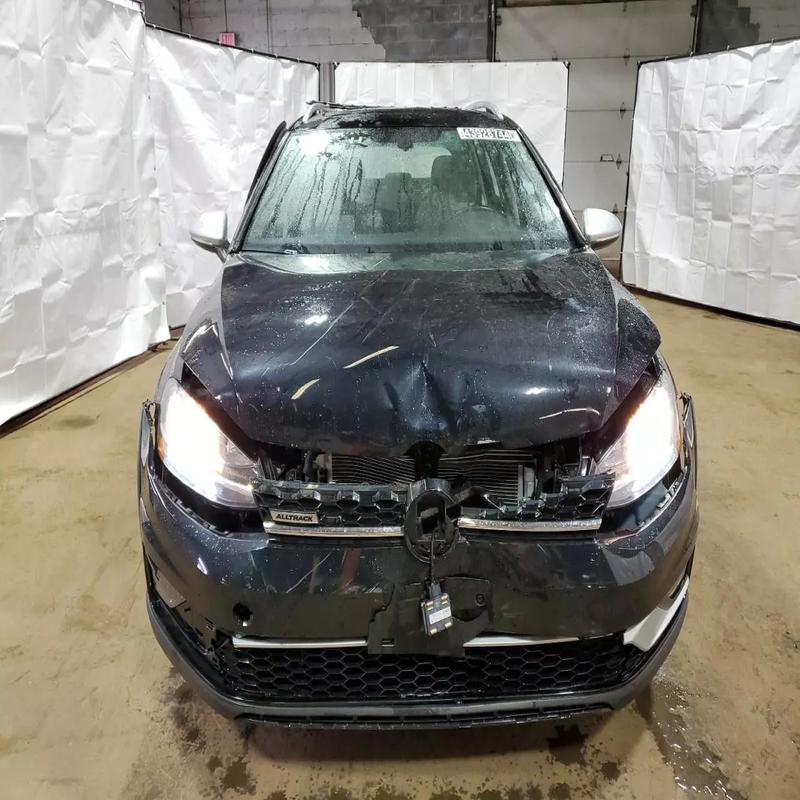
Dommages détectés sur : pare-choc avant, capot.
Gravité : mineur